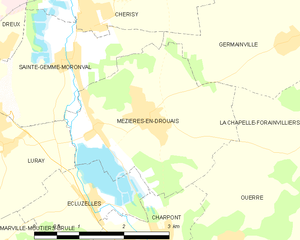
Carte de Mézières-en-Drouais et des communes limitrophes.
Mézières-en-Drouais est une commune française située dans le département d'Eure-et-Loir en région Centre-Val de Loire.